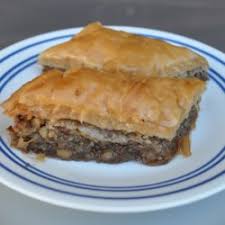
Yemek: baklava